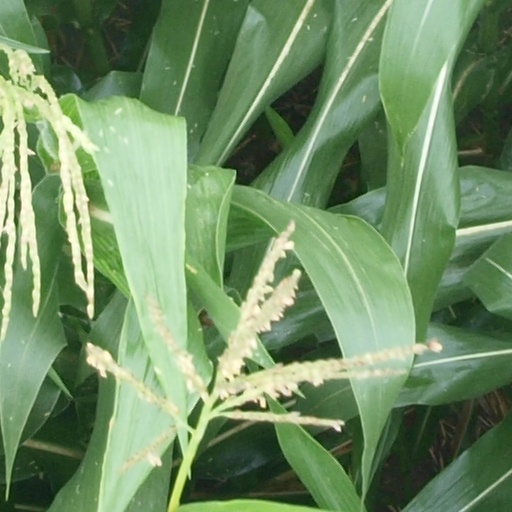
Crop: maize; corn